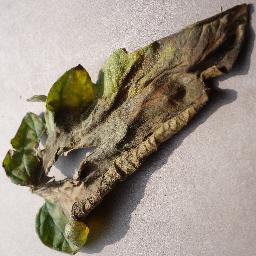
Label: Tomato___Late_blight